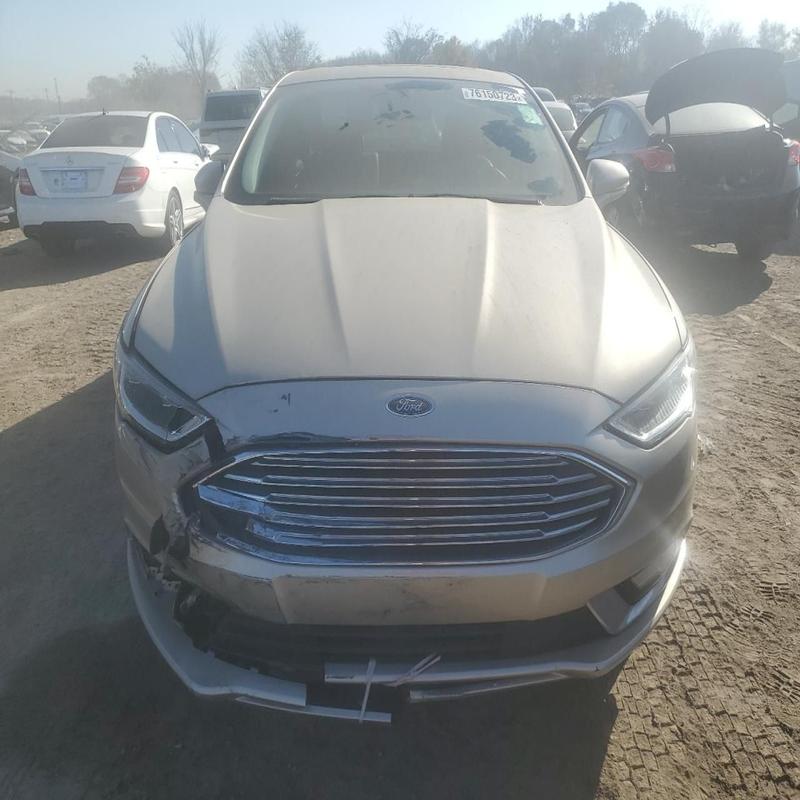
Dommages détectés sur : pare-choc avant, feu avant droit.
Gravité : majeur